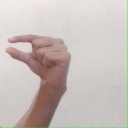
अक्षर: ग